Oparić

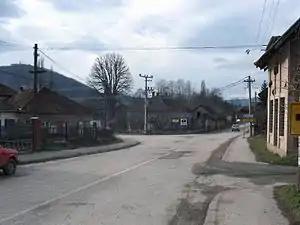

Oparić (Serbian Cyrillic: Опарић) is a village in Central Serbia, in the municipality of Rekovac (Region of Levač). The village has around 938 residents. It lies at , at the altitude of 295 m. The Oparić is well known as birthplace of native artist Janko Brašić.